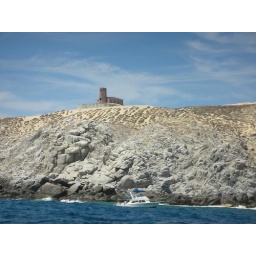
castle in the sand color